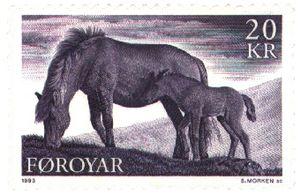
Le Féroé est un poney de petite taille qui vit depuis plusieurs siècles sur les îles Féroé.